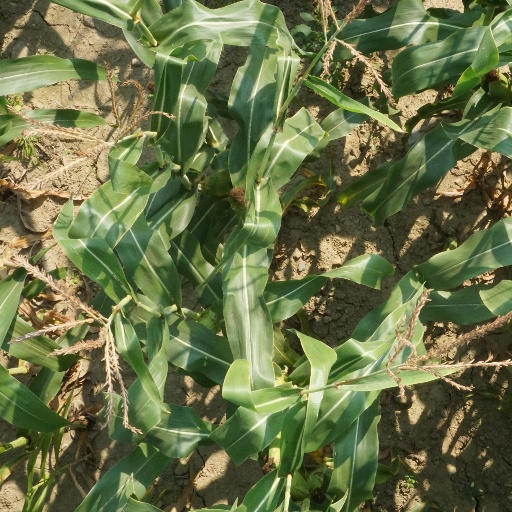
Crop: maize; corn